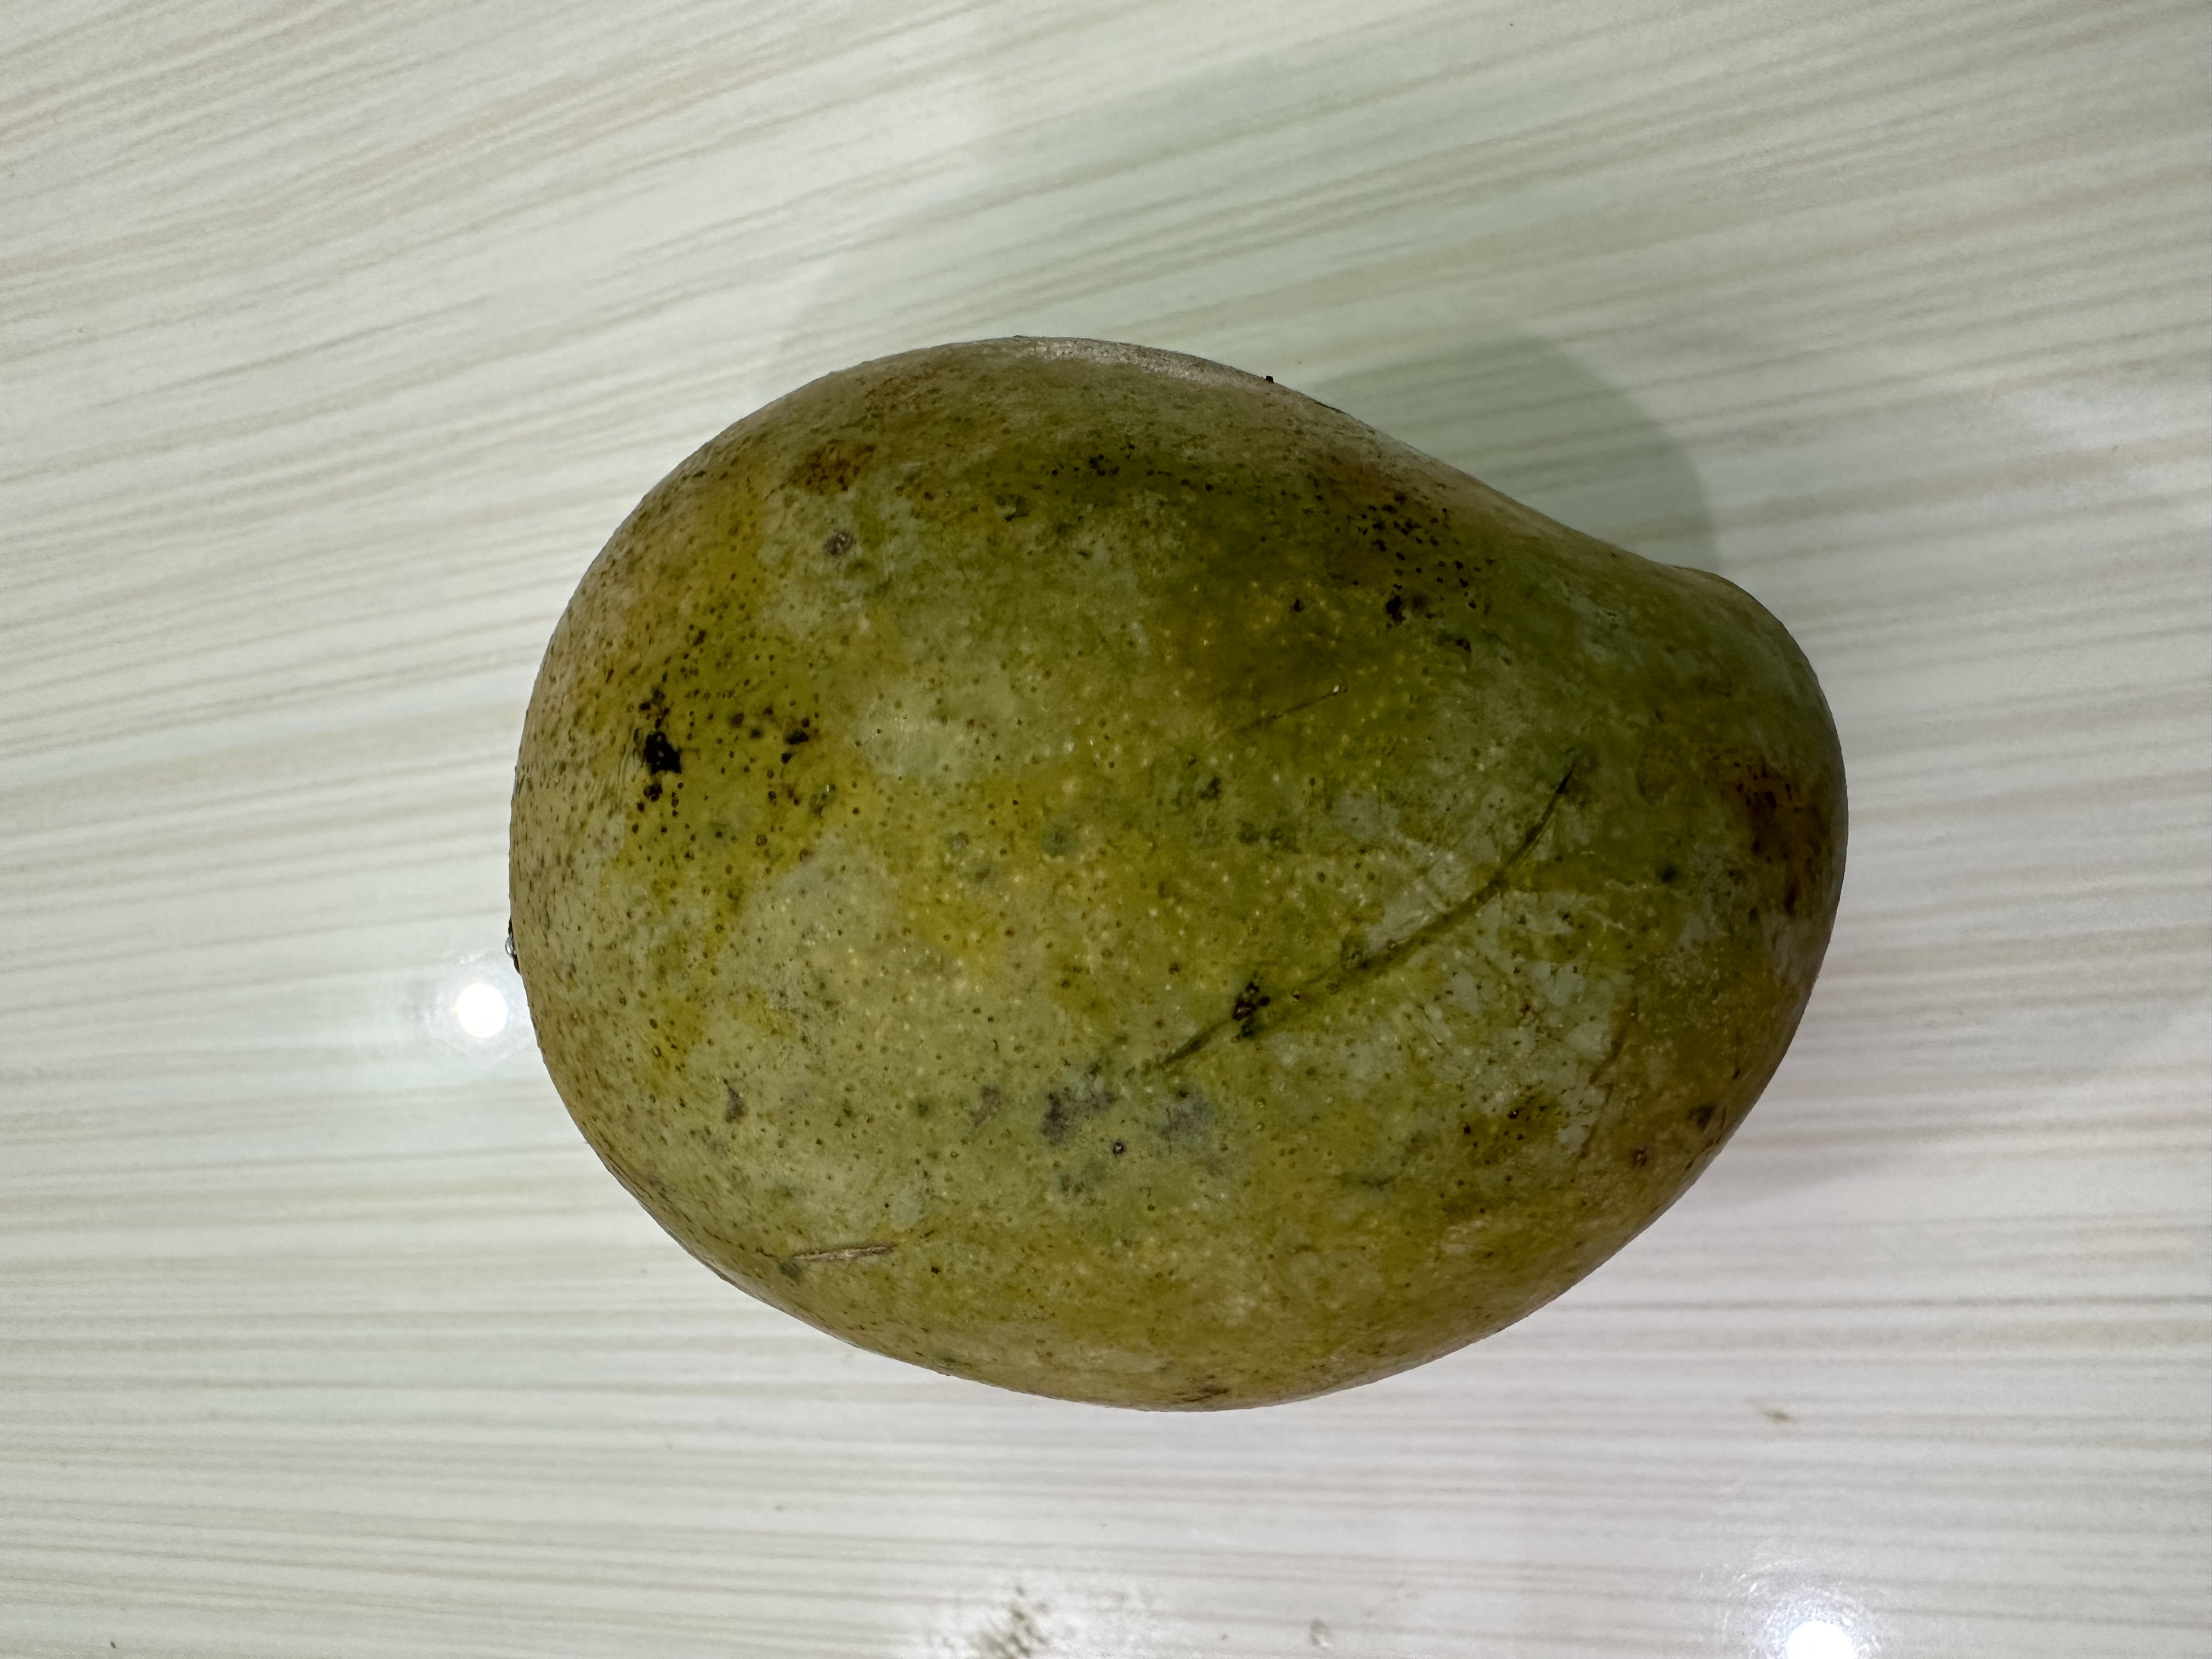
Mango variety: Nilambori